Viktória Hrunčáková

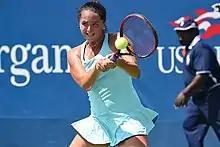
Kužmová's backhand

Partnering Natela Dzalamidze, Hrunčáková won the doubles title at the Linz Open, defeating Anna-Lena Friedsam and Nadiia Kichenok in the final.